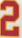
Number: 2